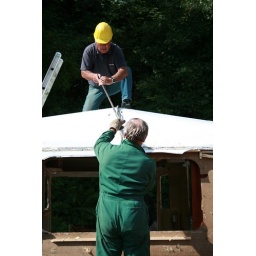
Ricky bravely upon the roof (note yellow hard hat)